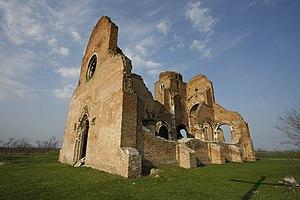
L'église Saint-Michel-Archange d'Arača est une église catholique romaine située près de Novo Miloševo, en Serbie, dans la province de Voïvodine, dans la municipalité de Novi Bečej et dans le district du Banat central. Elle remonte sans doute au XIIᵉ siècle et figure sur la liste des monuments culturels d'importance exceptionnelle de la République de Serbie.